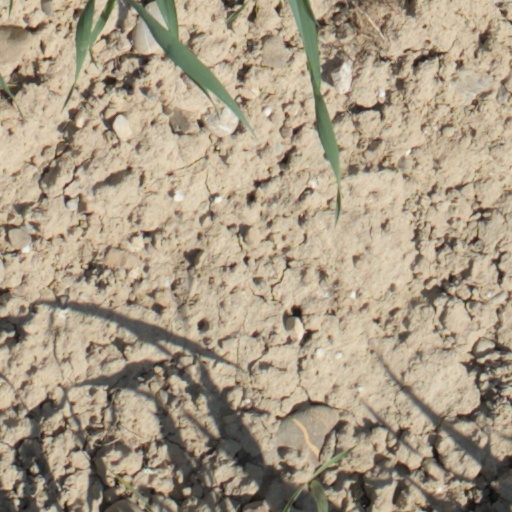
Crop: wheat